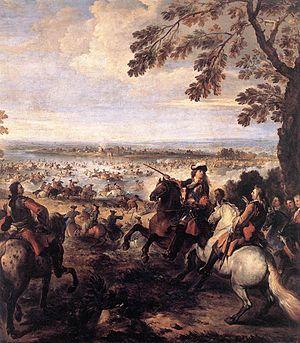
François de Calvo, comte de Calvo, baptisé à Barcelone le 28 juillet 1625 et mort à Deinze le 29 mai 1690, est un gentilhomme et militaire français d'origine catalane du XVIIᵉ siècle.